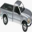
Label: pickup_truck